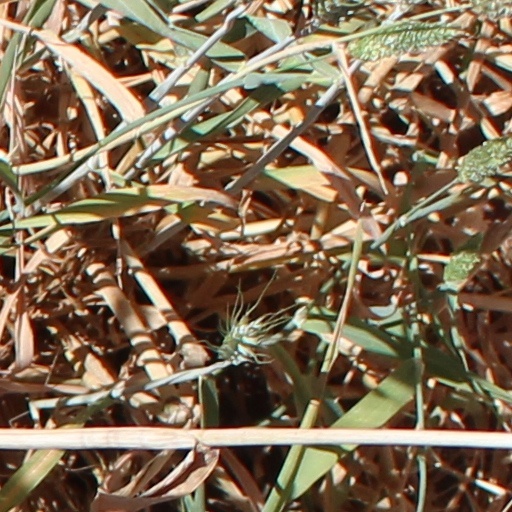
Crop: wheat